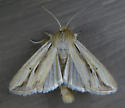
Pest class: wheathead_armyworm_Dargida_diffusa